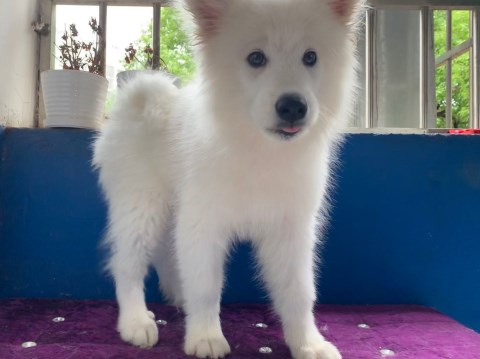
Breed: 2192-n000088-Samoyed